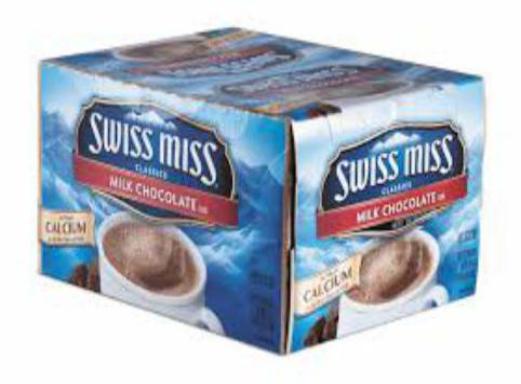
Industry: Food